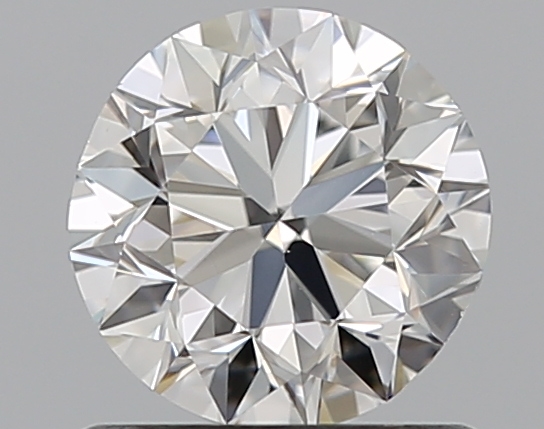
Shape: round
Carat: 0.9
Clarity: VS1
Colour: G
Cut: VG
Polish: EX
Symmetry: GD
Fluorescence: N
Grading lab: GIA
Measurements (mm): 5.92 x 6.04 x 3.88